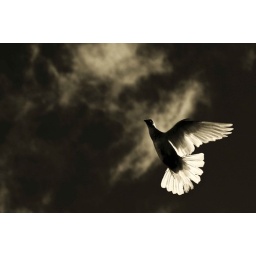
This bird was flying around near the place I am staying. It looked happy... =)